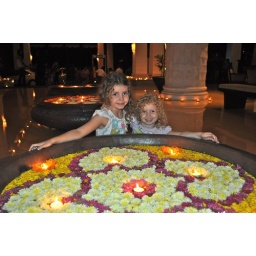
These large pots had water in them with flowers and candles arranged in floral patterns... Kacie and Callen loved them.